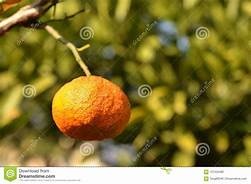
Label: mandarine